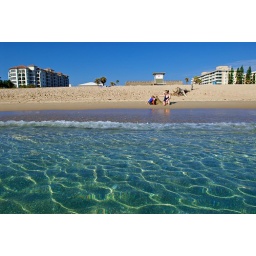
the castle in the sand